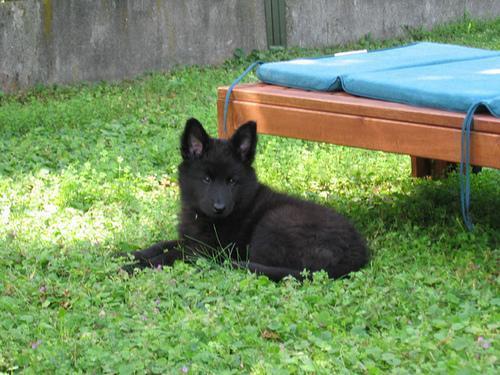
groenendael